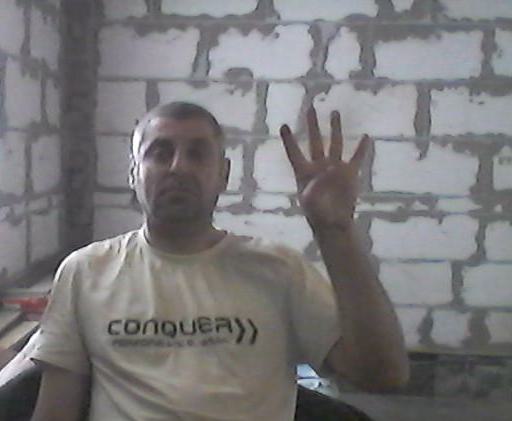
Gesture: four